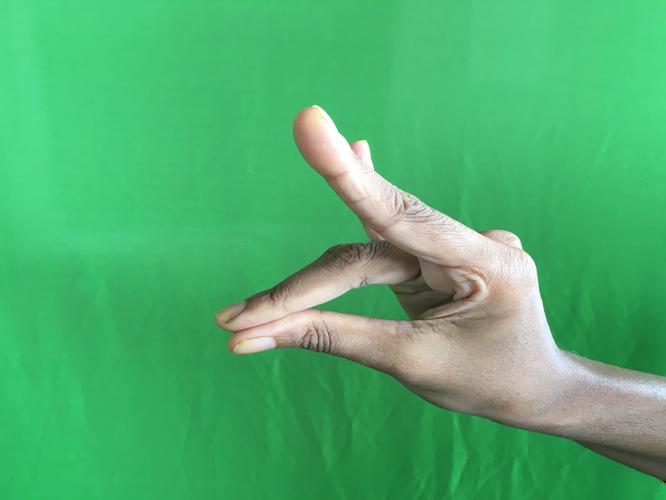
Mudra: Simhamukham
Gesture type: single_hand